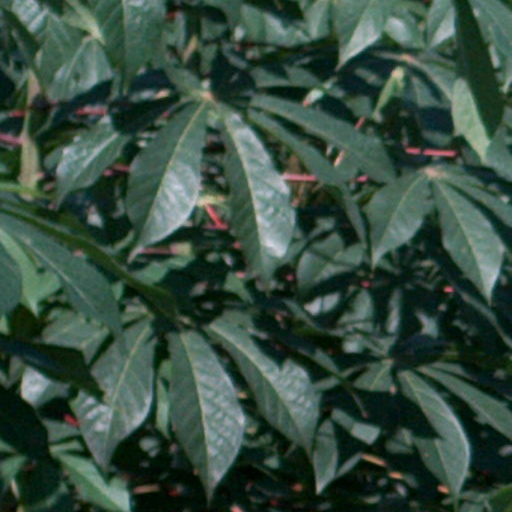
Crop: cassava